Higashi-Maizuru Station

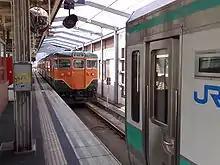
Two trains sharing the same track at Higashi-Maizuru Station

The station consists of one elevated island platform serving two tracks, with the station building underneath. The station has a "Midori no Madoguchi" staffed ticket counter.